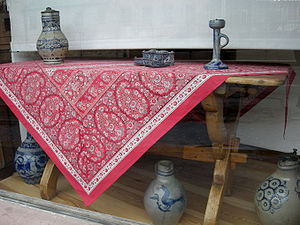
Borddug
Bord med borddug
En dug er et stykke stof, som er beregnet til at ligge på et bord. Duge er aflange, rektangulær eller runde. Dugen kan være til pynt, beskyttelse og reflektor af lys.